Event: Nepal Earthquake
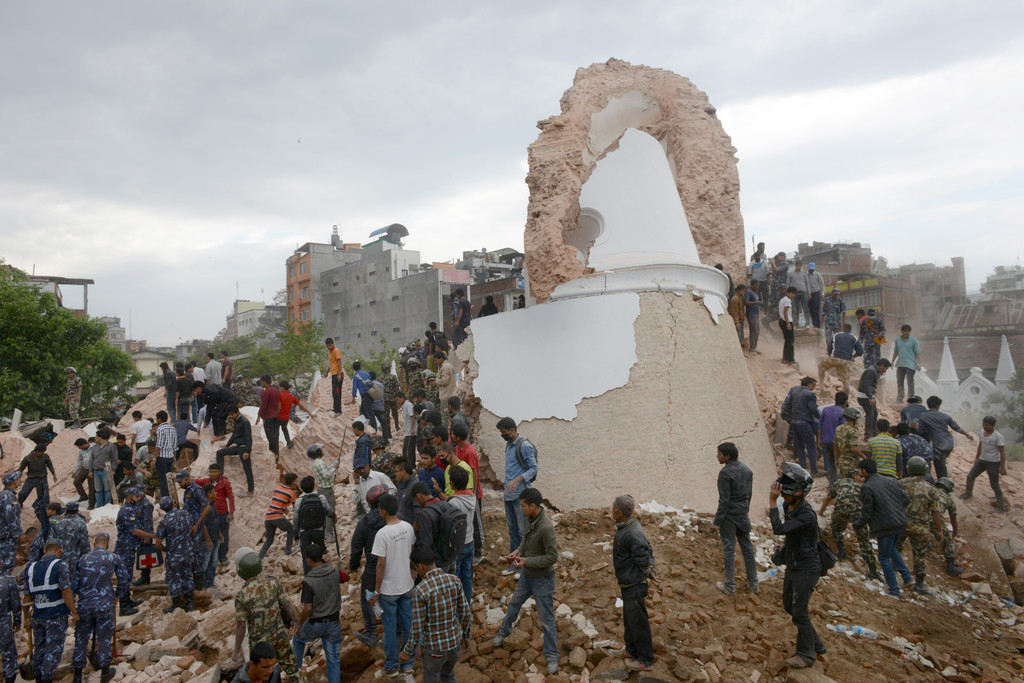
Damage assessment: damage